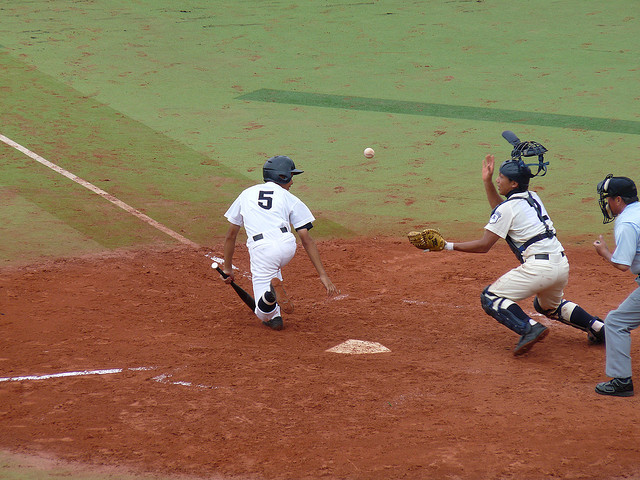
user: Given an image and a question. Answer the question in a short answer. Question: What is the fastest one of these have ever been thrown? Short Answer:
assistant: 105